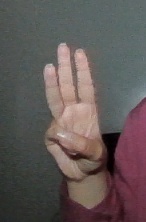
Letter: thaa